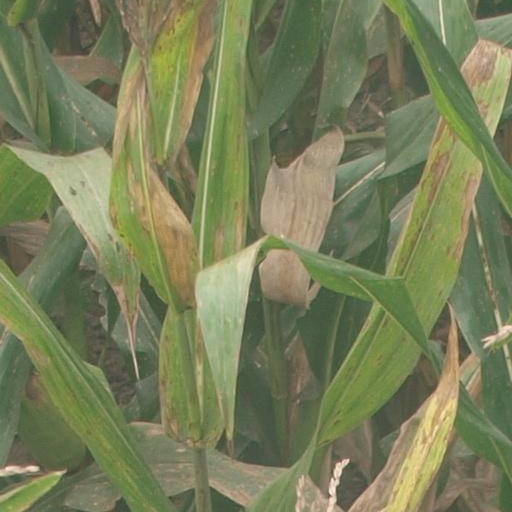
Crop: maize; corn